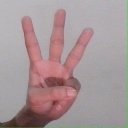
अक्षर: व